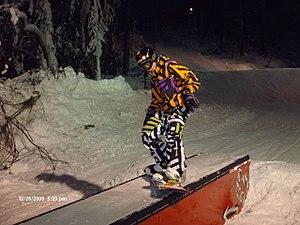
Amateur de JIB
Le snowboard, surf des neiges, planche à neige au Canada ou plus rarement planche de neige, est un sport de glisse sur neige. L'équipement se compose d'une planche de snowboard, d'une paire de fixations et d'une paire de bottes adaptées. La position sur la planche est proche de celle du skateur : de profil, les pieds posés sur une ligne en travers de la planche, l'un derrière l'autre.